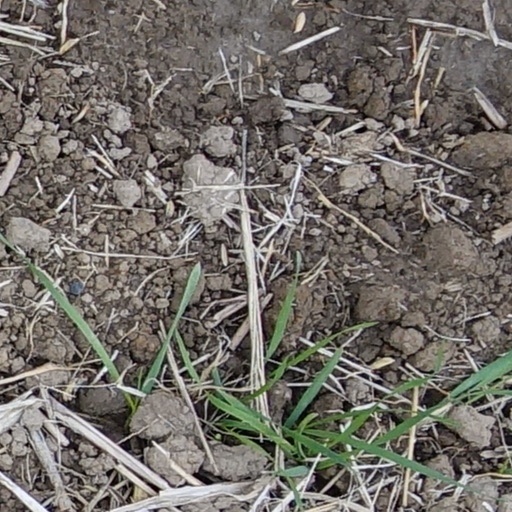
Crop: wheat